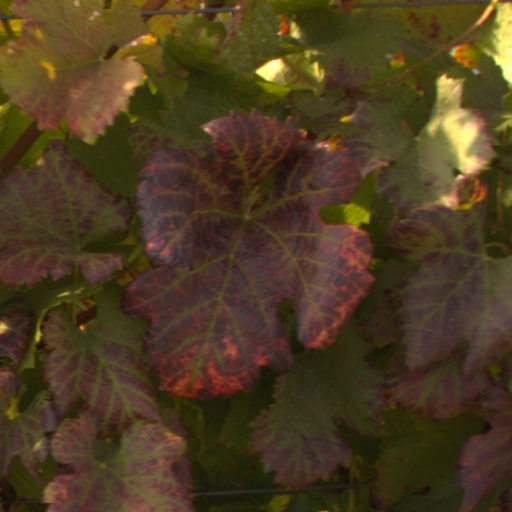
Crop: grape